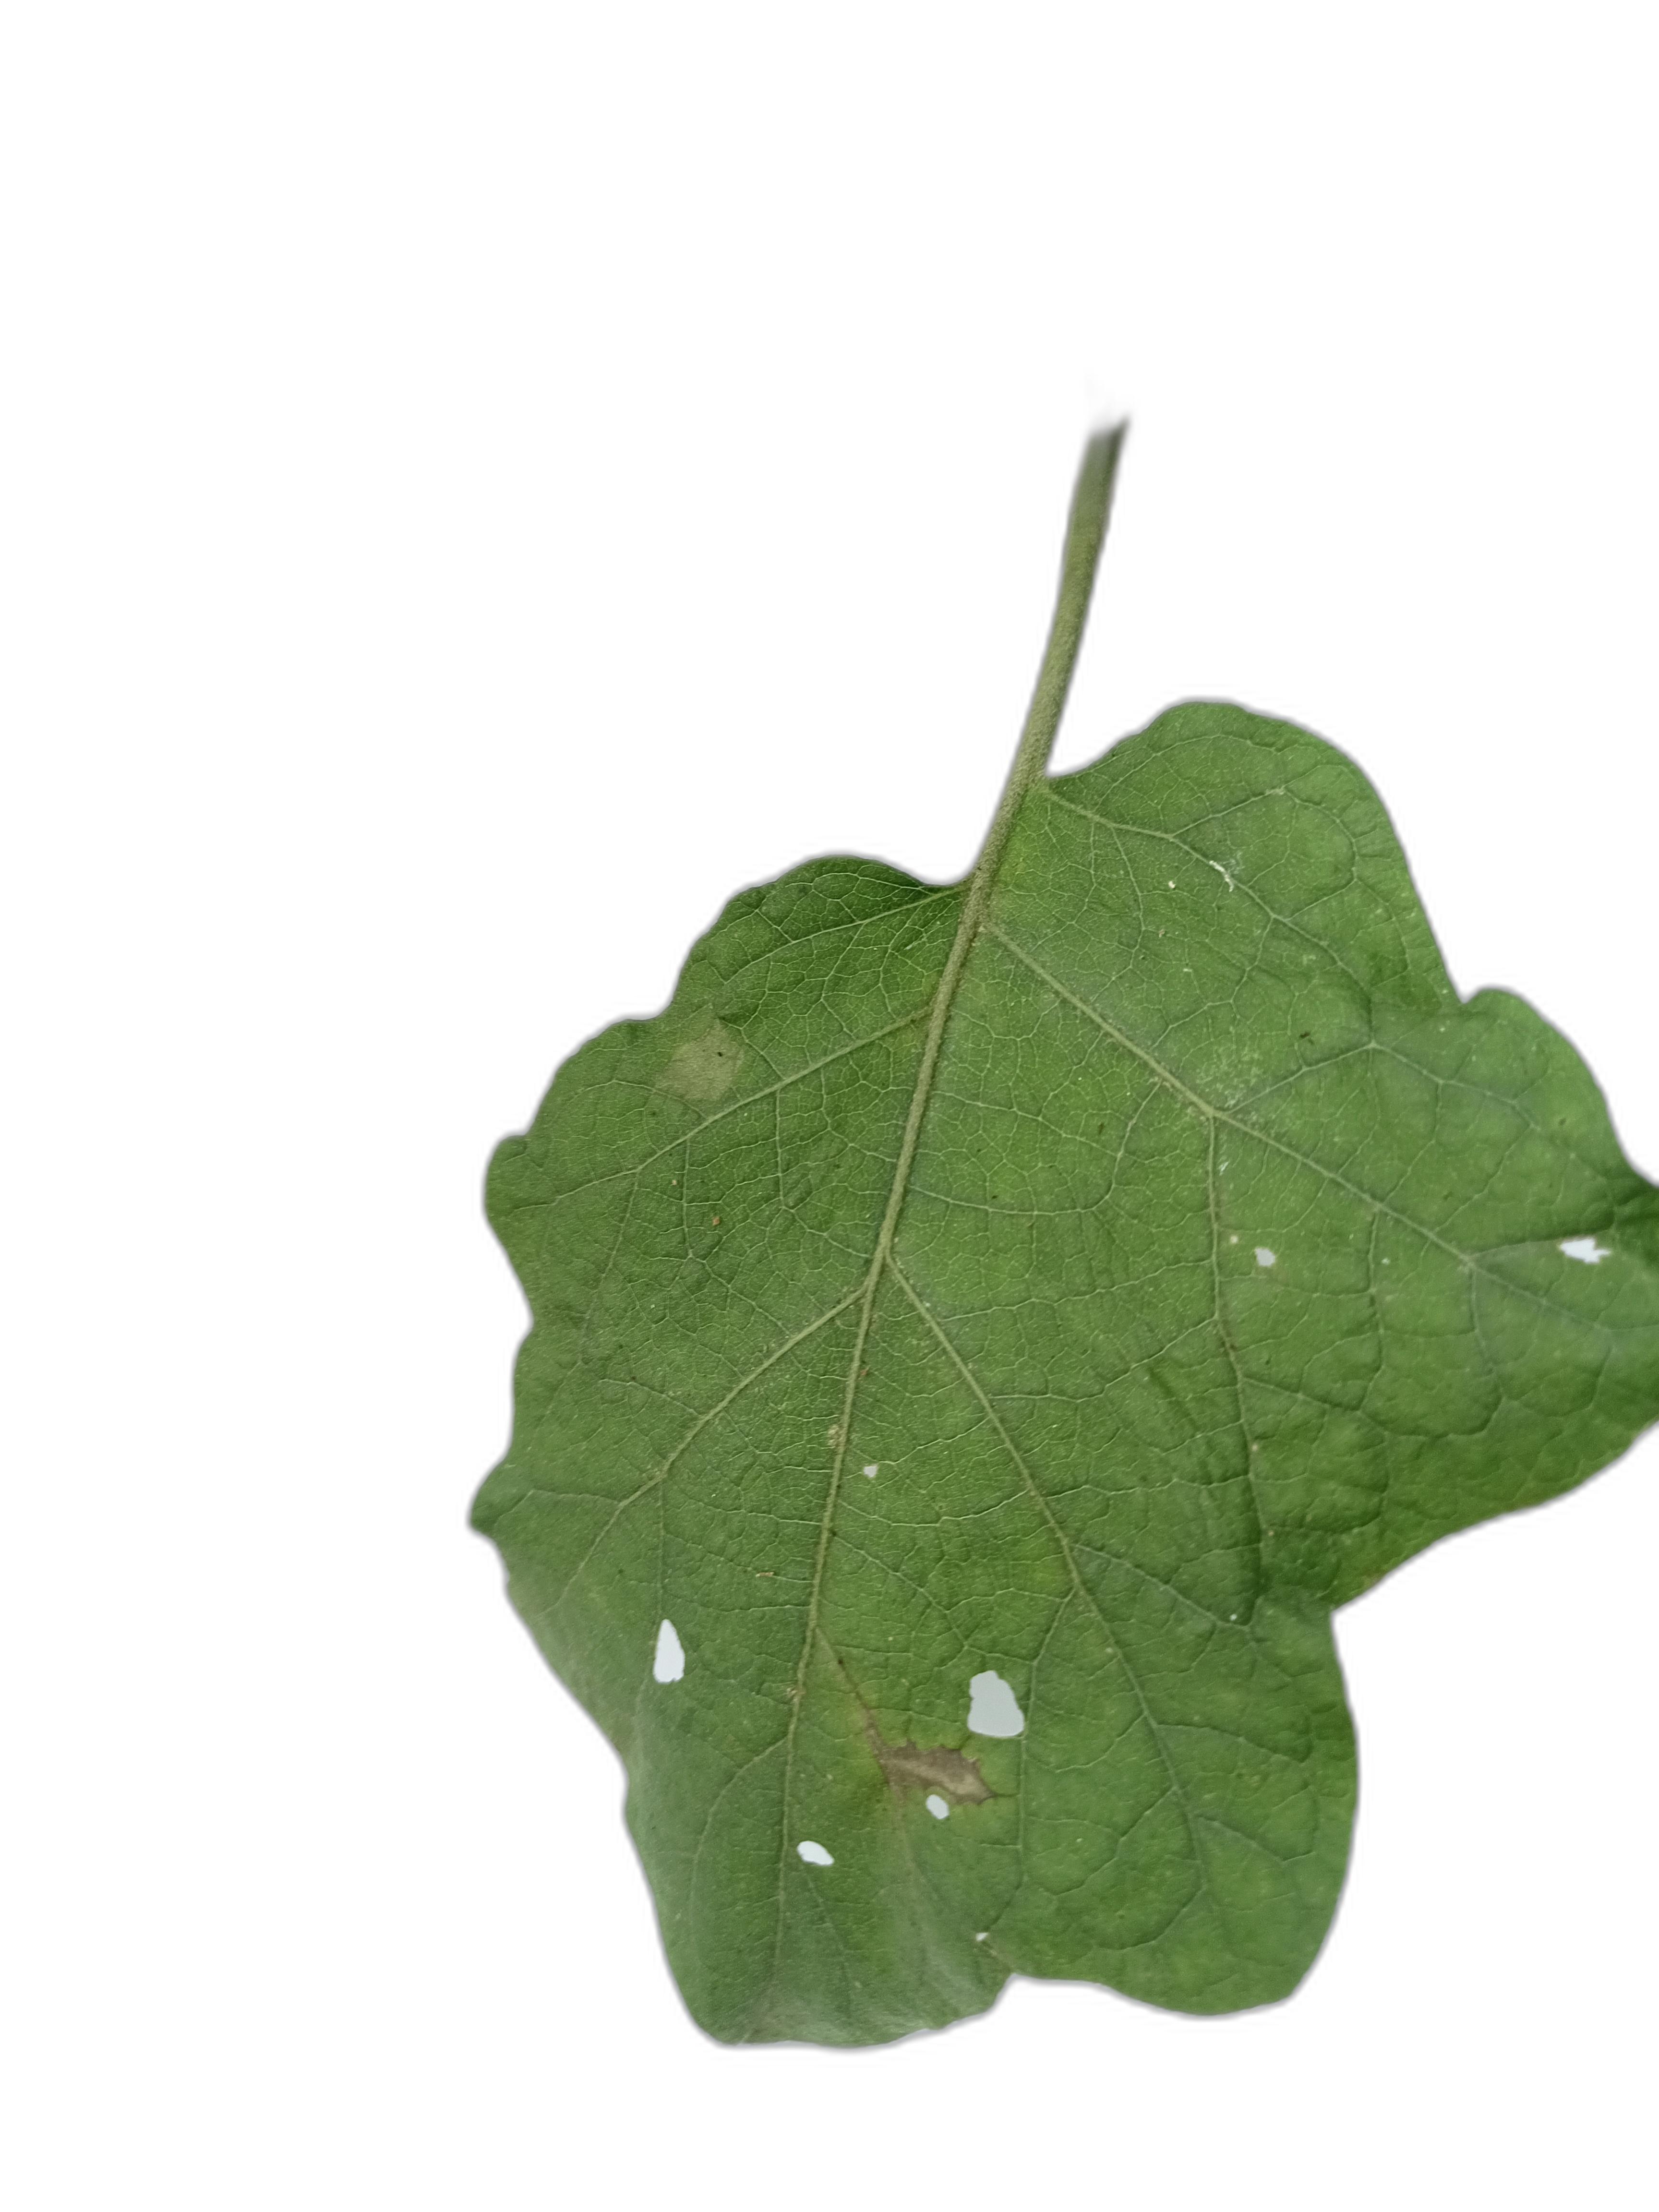
Label: Insect Pest Disease